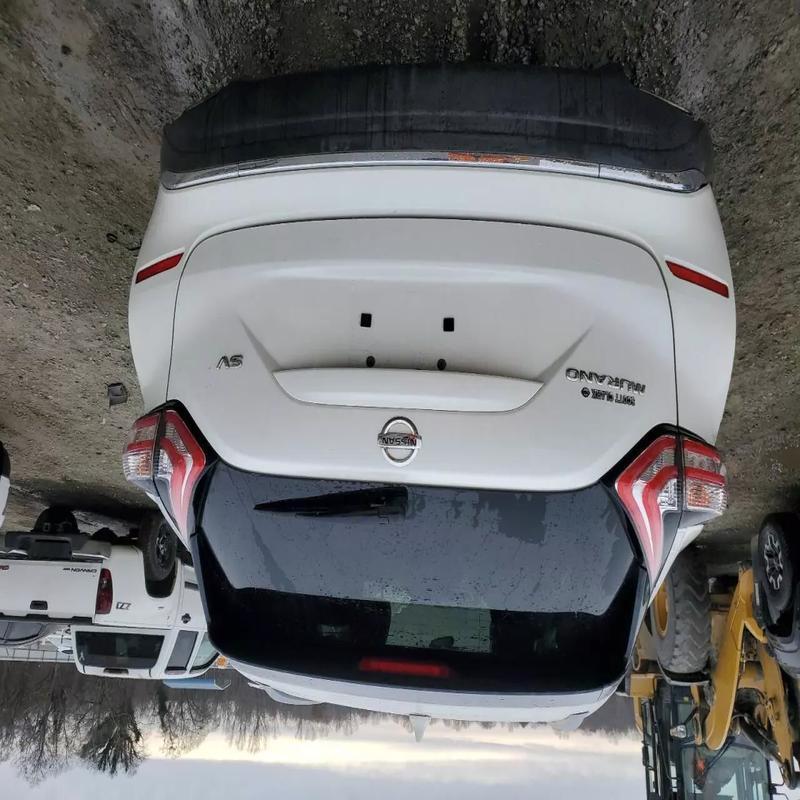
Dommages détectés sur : pare-choc arrière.
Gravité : mineur